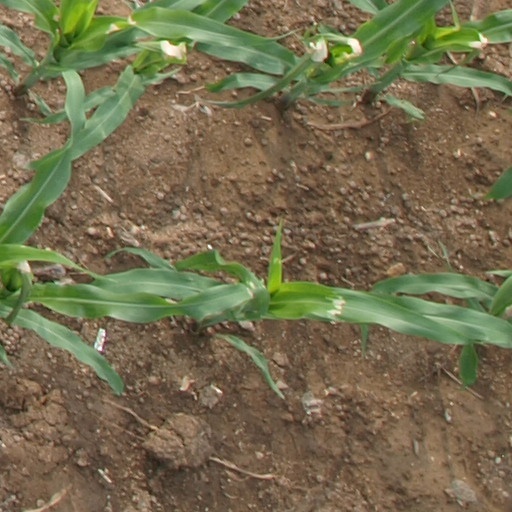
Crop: maize; corn